Mina Chang

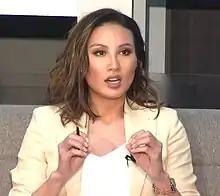
Chang at New America's Future of War Conference 2017

In January 2017, Chang spoke at the Asia Society Texas Center's Women's Leadership Series as a featured guest. Writer Kimberly Chuck called Chang a "renowned humanitarian".